Joof family

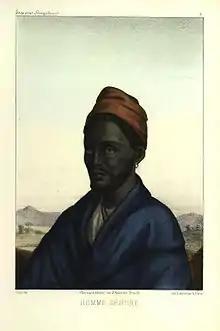
Maad a Sinig Ama Joof Gnilane Faye Joof (king of Sine). Reigned c. 1825–53). From The Royal House of Semou Njekeh Joof. Portrait by David Boilat taken in 1850 when he visited Joal. Catalogued in his work "Esquisses sénégalaises" in 1853, the year the king died.

The Joof family figure prominently in Serer religion. Many of the Serer Pangool (saints and ancestral spirits) came from this family. Though associated with , this family's involvement in Serer religious affairs are found within the hermeneutics of Serer religion and traditions. Some of the regularly venerated were founded or headed by this family which underpins their involvement in the Pangool cult. Some of these venerated sites includes Tagdiam, residence of Maad Semou Njekeh Joof who is associated with the cult of Tagdiam; and Tukar, founded by Lamane Jegan Joof. In the Serer religious calendar, the Raan festival which takes place once a year after the new moon is held in Tukar.